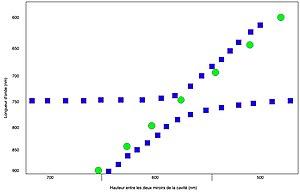
Schéma d'intrication quantique de Chlorobaculum tepidum, illustrant les résultats tels qu'obtenus par David Coles, 2018 (https://www.science-et-vie.com/science-et-culture/la-premiere-bacterie-quantique-47932). Ronds vert: trajectoire nominale de la lumière normalement attendue chez des organismes semblables en interaction avec la lumière. Carrés bleus: trajectoire effectivement observée expérimentalement par Coles (2018).
Chlorobium tepidum est une bactérie phototrophe anaérobie qui est aussi un thermophile. En tant que membre de la famille des chlorobiacées, c'est un organisme type des bactéries vertes sulfureuses.